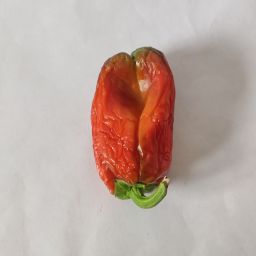
Crop: Bell Pepper
Quality: Dried